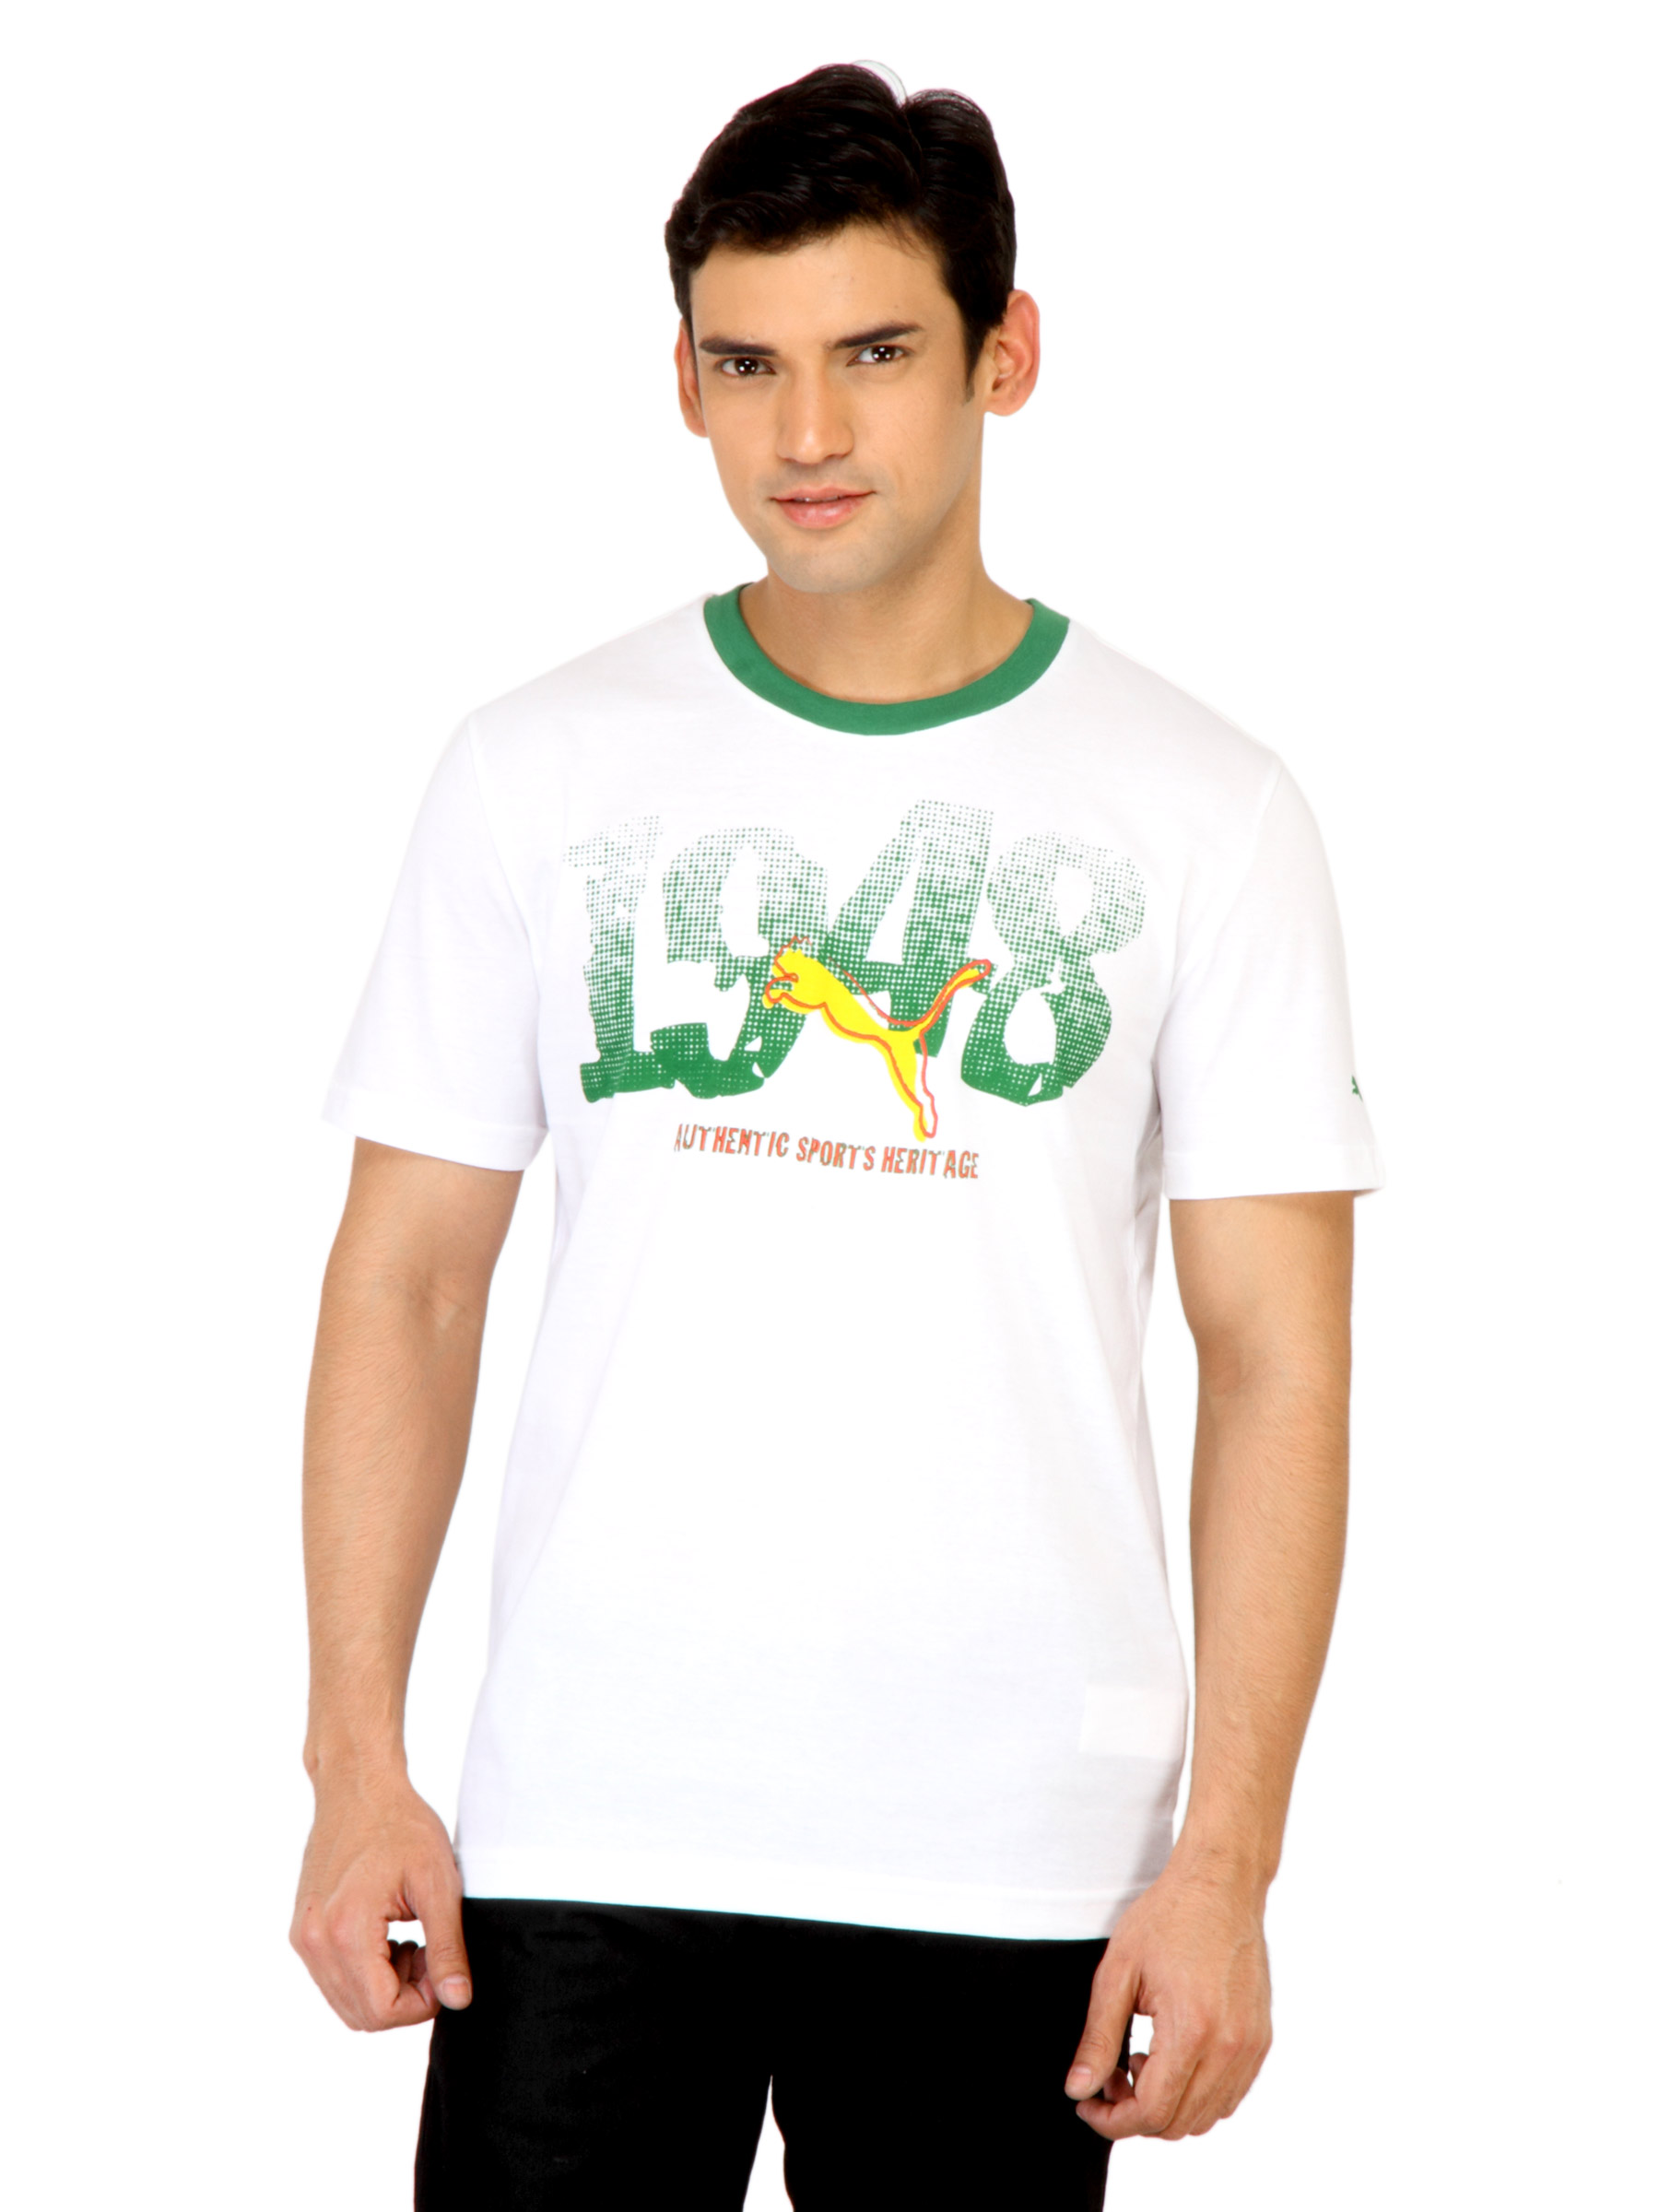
Puma Men Graphic Print White Tshirt
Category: Apparel / Topwear / Tshirts
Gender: Men
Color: White
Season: Fall 2011
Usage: Casual